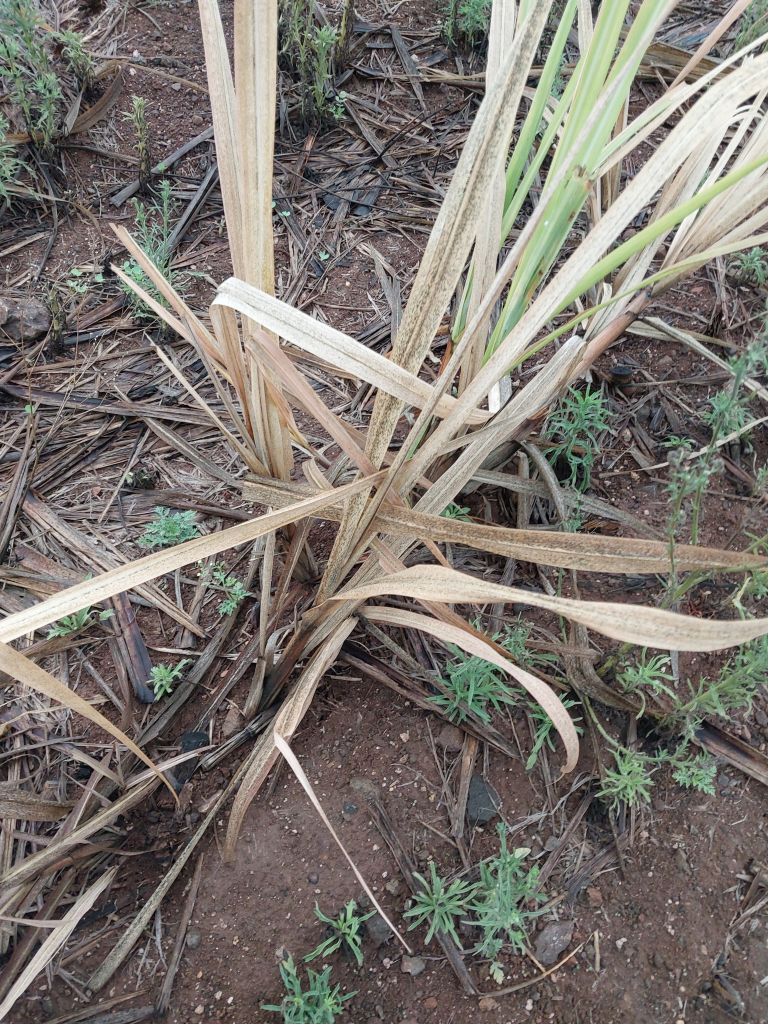
Label: Sett Rot